NWA Florida Tag Team Championship

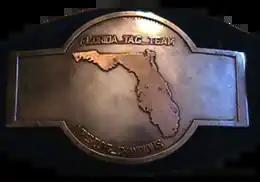
A previous version of the championship belt

The NWA Florida Tag Team Championship is the primary tag team title in NWA Florida Underground Wrestling. It started out in 1968 as the main tag team title in Championship Wrestling from Florida and lasted until 1990 when it was abandoned. It was picked back up in 1997 by NWA Florida, where it was the primary tag team title until June 2005, when the company shut down. In August 2009, the title was picked up by Florida-based Pro Wrestling Fusion until 2011. NWA Florida Underground transformed its FUW Tag Team championship to the NWA Florida Tag Team championship in 2012